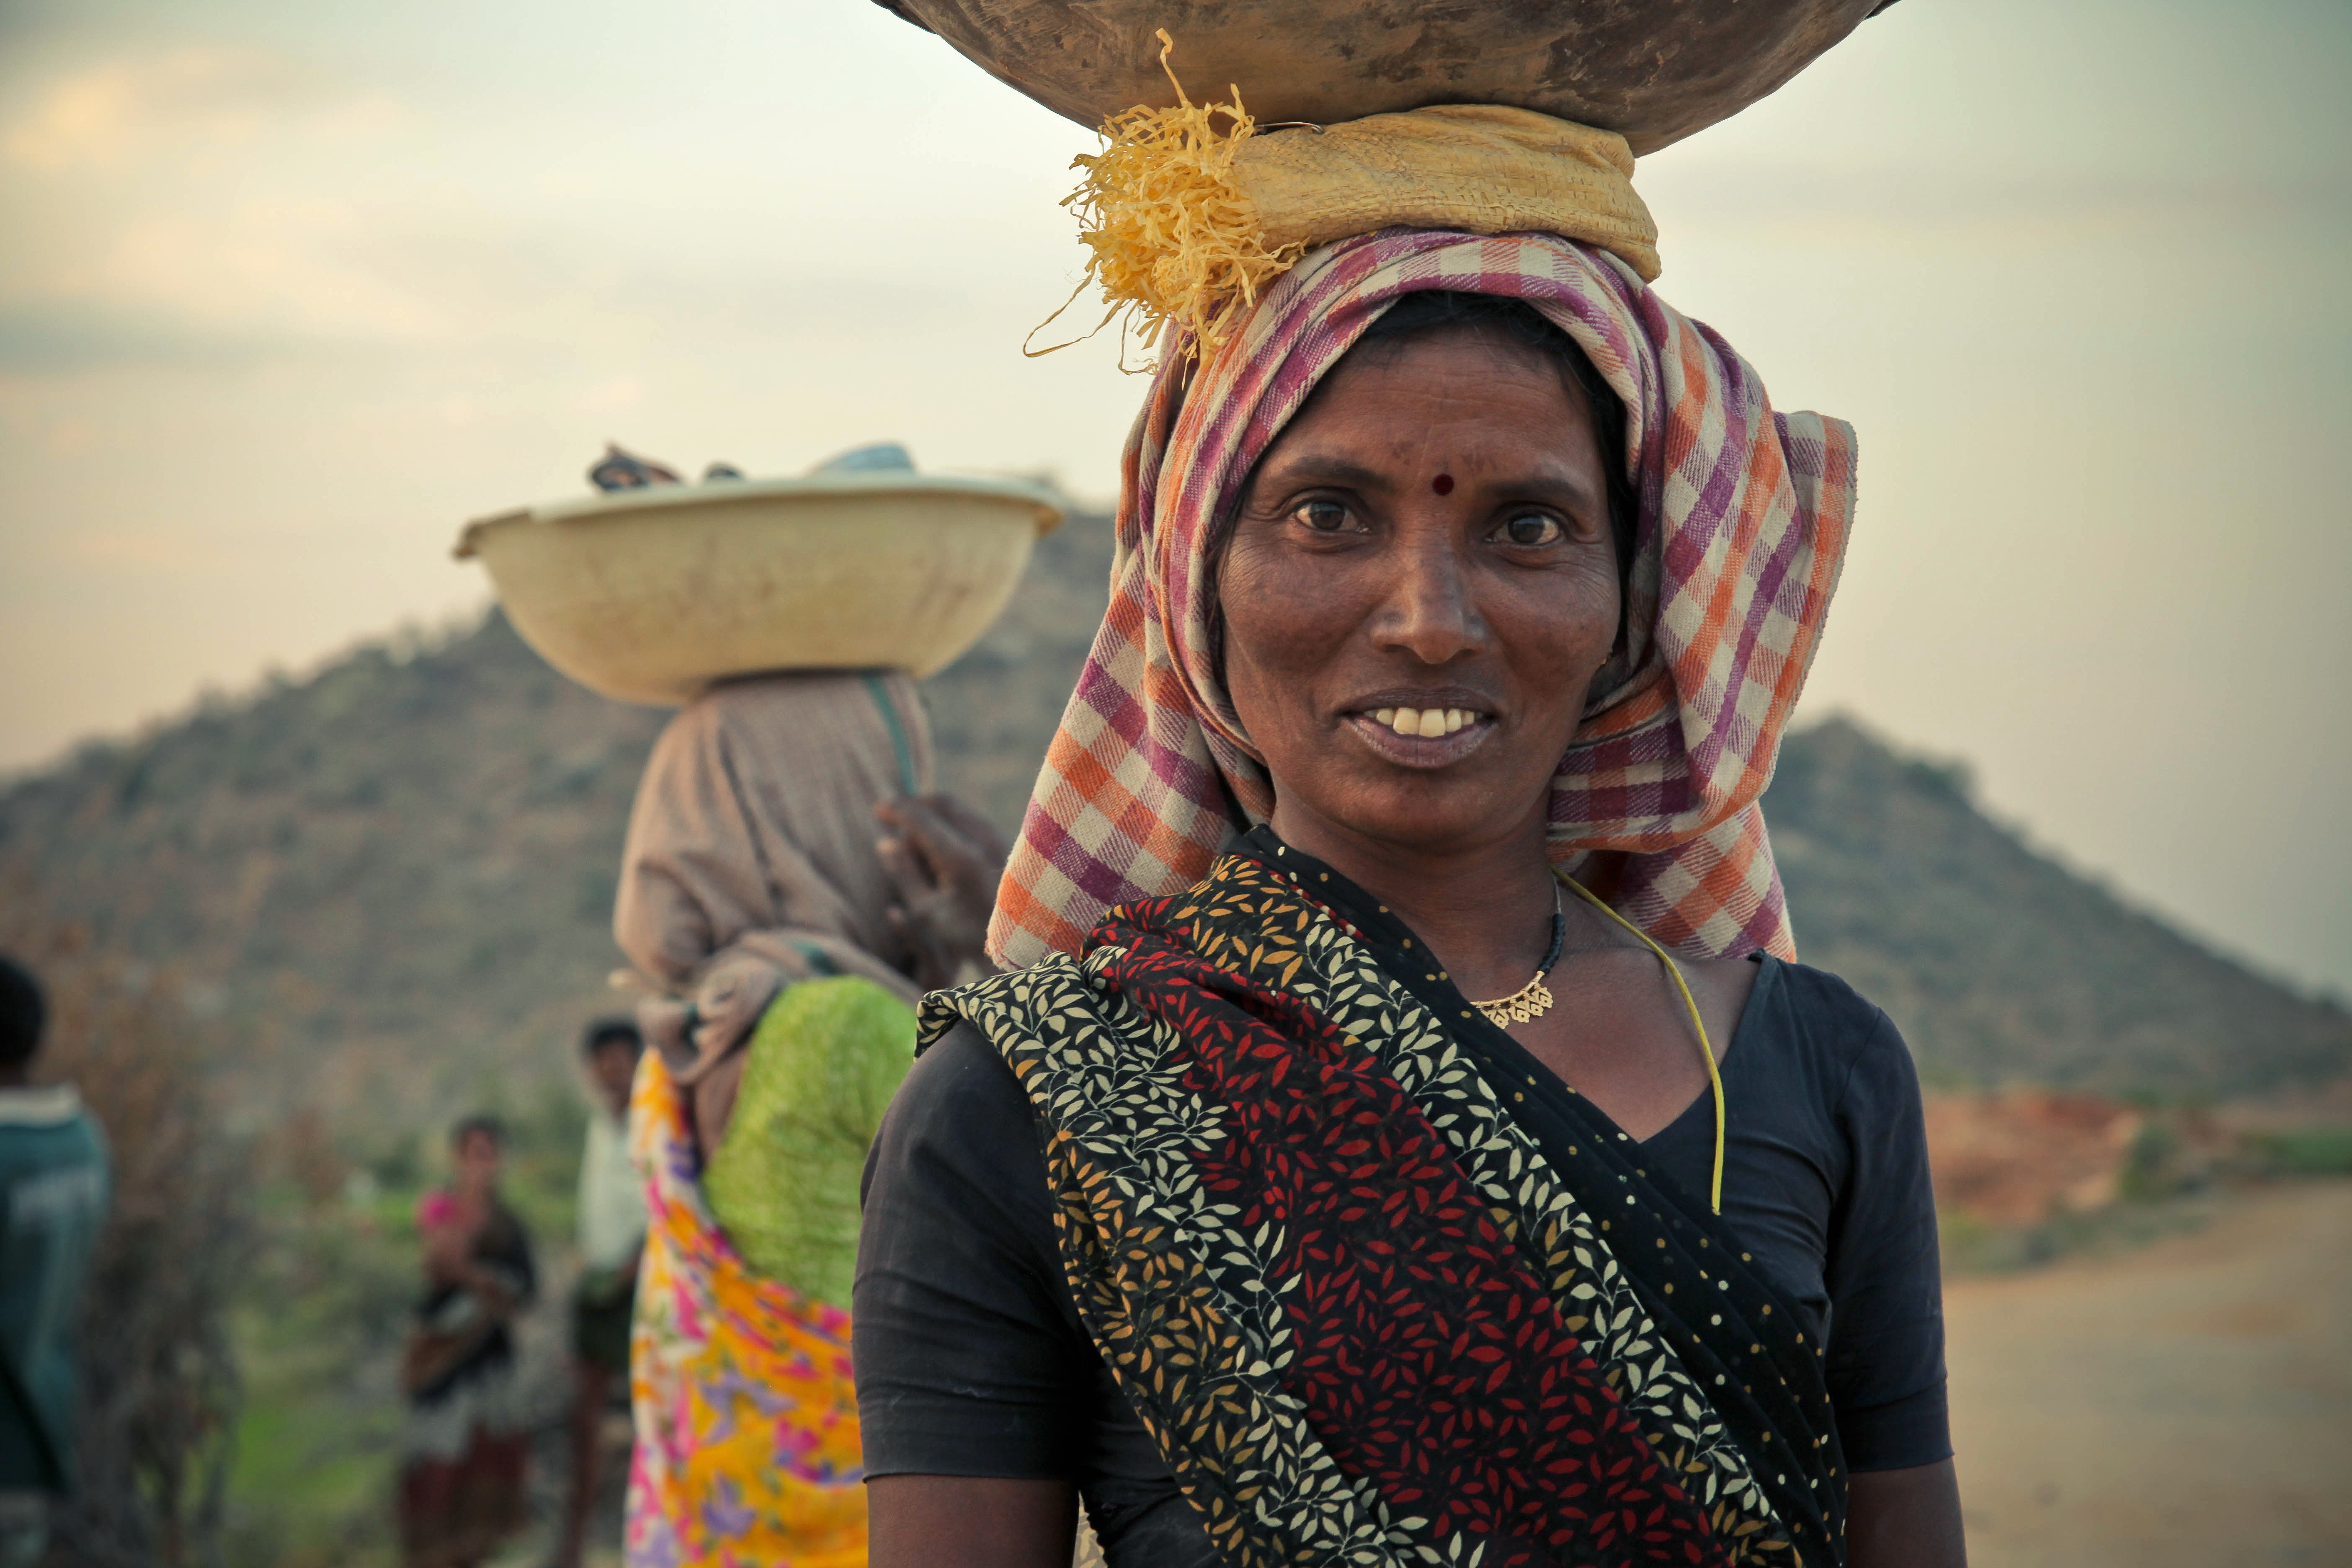
person, people, woman, portrait, color, clothing, lady, smiling, tribe, fun, happy, temple, beauty, tradition